Virginia's 1st congressional district

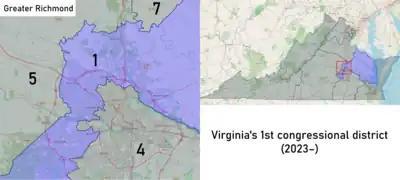
Virginia's 1st congressional district from January 3, 2023

Virginia's first congressional district is a United States congressional district in the commonwealth of Virginia. It streches from the Richmond suburbs towards the Northern Neck and Middle Peninsula. The district encompasses the Historic Triangle of Jamestown, Williamsburg, and Yorktown. It has been represented by Republican Rob Wittman since 2007.